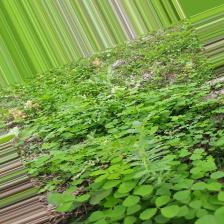
Label: Normal